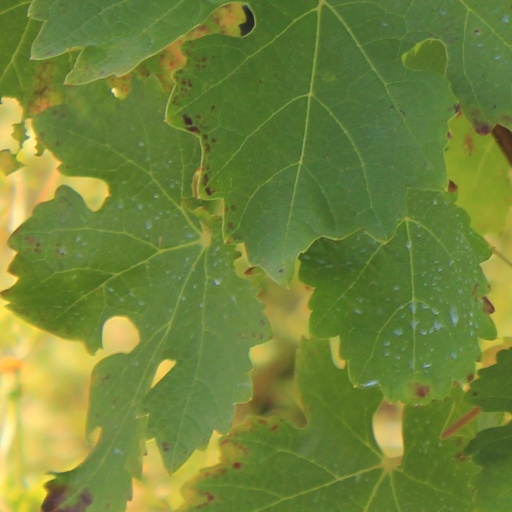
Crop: grape